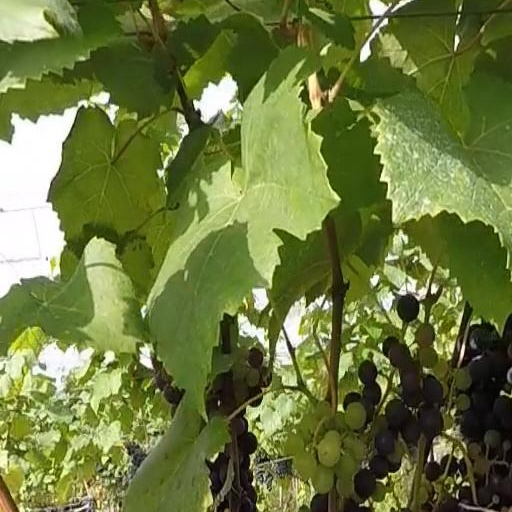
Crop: grape